List of Boku wa Imōto ni Koi o Suru chapters

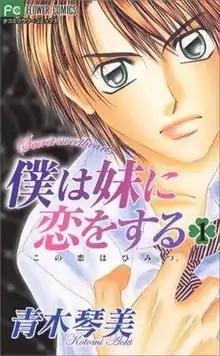
Cover of "Boku wa Imōto ni Koi o Suru" volume 1 as published by Shogakukan in Japan on May 26, 2003.

The chapters of the manga series "Boku wa Imōto ni Koi o Suru" were written and illustrated by Kotomi Aoki. Originally serialized in "Shōjo Comic", the individual chapters were collected and published in ten "tankōbon" volumes by Shogakukan, with the first volume released on May 26, 2003; and the last volume was published on August 26, 2008. The story focuses on fraternal twins Yori and Iku, who fall in love with one another despite being siblings and struggle to deal with their illicit relationship.